Techum shabbat

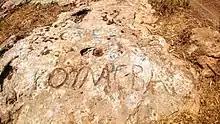
Stone indicating the "Techum Shabbat" discovered at Usha

A person who is located in an open area outside human settlement, measures 2000 cubits outside the "four cubits" surrounding him which are considered his personal space. If a person is located in an isolated house which is not part of a larger settlement, the "techum" is measured from outside the courtyard of his house. If he is within a settlement, the entire area of the settlement is considered his personal space.